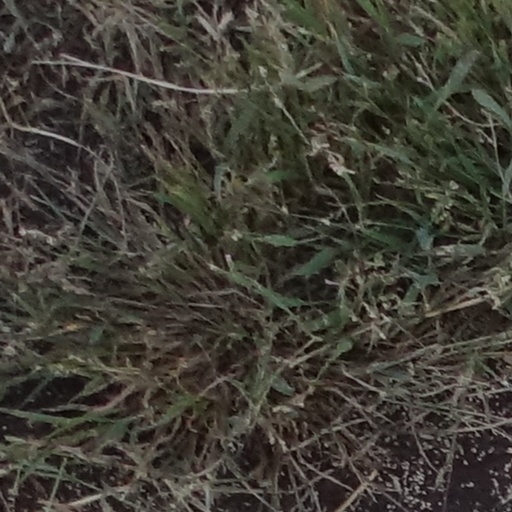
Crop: sorghum